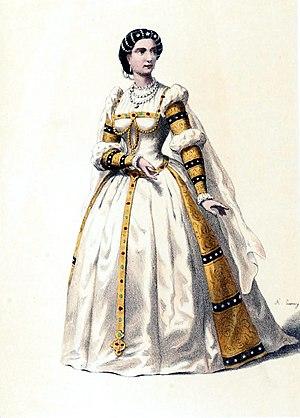
Costume de Marie Battu dans le rôle d'Inès dans L'Africaine de Meyerbeer (acte II)
L'Africaine est un opéra en cinq actes de Giacomo Meyerbeer, sur un livret d'Eugène Scribe, dont la première représentation eut lieu le 28 avril 1865 à l'Opéra de Paris sous la direction de François Hainl. Dernière œuvre de celui qui est le plus célèbre compositeur d’opéras de son époque, son élaboration s’est étalée sur plus de vingt ans, avec une succession de versions, tant du livret que de la partition. Mort le lendemain du jour où il met un point final à sa composition, Meyerbeer ne peut participer au travail de révision lors des répétitions. Cette tâche est confiée au musicographe belge François-Joseph Fétis qui ne peut résoudre toutes les contradictions inhérentes à une durée de gestation aussi longue. Il en ajoute même de nouvelles, avec certaines coupures nuisant à la bonne compréhension de l’intrigue, ou la restauration du titre original L’Africaine à un ouvrage rebaptisé entretemps Vasco de Gama et dont l’héroïne n’est plus africaine. En dépit de ces vicissitudes, l’opéra connaît un triomphe dès sa création et parvient à se maintenir au répertoire, Meyerbeer ayant eu le soin de se renouveler en adoptant les préceptes nouveaux de l’opéra lyrique.